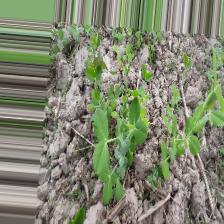
Label: Powdery Mildew